Danyang Road station

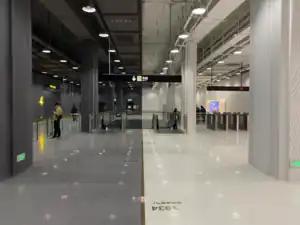

Danyang Road is a station as part of Line 18 of the Shanghai Metro. Located at the intersection of Yangshupu Road and Jiangpu Road in Yangpu District, Shanghai, the station opened with the rest of phase one of Line 18 on December 30, 2021. The station is named after the nearby Danyang Road, which intersects Jiangpu Road north of the station. To the south, the line crosses the Huangpu River into Pudong.